Allied intervention in the Russian Civil War

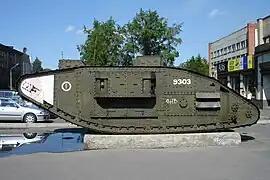
Captured British Mark V tank in Arkhangelsk

In September, a force of 1,200 Italians arrived as well as small Canadian and French battalions. By early Autumn, British forces were also 6,000 strong. On 2 August 1918, anti-Bolshevik forces, led by Tsarist Captain Georgi Chaplin, staged a coup against the local Soviet government at Arkhangelsk. General Poole had coordinated the coup with Chaplin. Allied warships sailed into the port from the White Sea. There was some resistance at first, but 1,500 French and British troops soon occupied the city. The Northern Region Government was established by Chaplin and popular revolutionary Nikolai Tchaikovsky.